P. N. Kaul

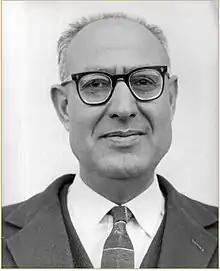

Prem Nath Kaul (b. 1916) was an officer of the Indian Army and later of the Indian Frontier Administrative Service, later merged into the Indian Administrative Service. He had served as the Consul-General of India in Lhasa before the 1962 Sino-Indian War, Director of Special Service Bureau (now Sashastra Seema Bal) and Director of the Indian Cooperation Mission, Nepal.